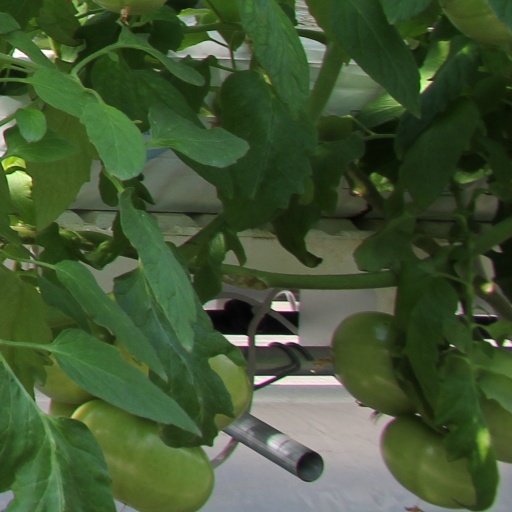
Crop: tomato